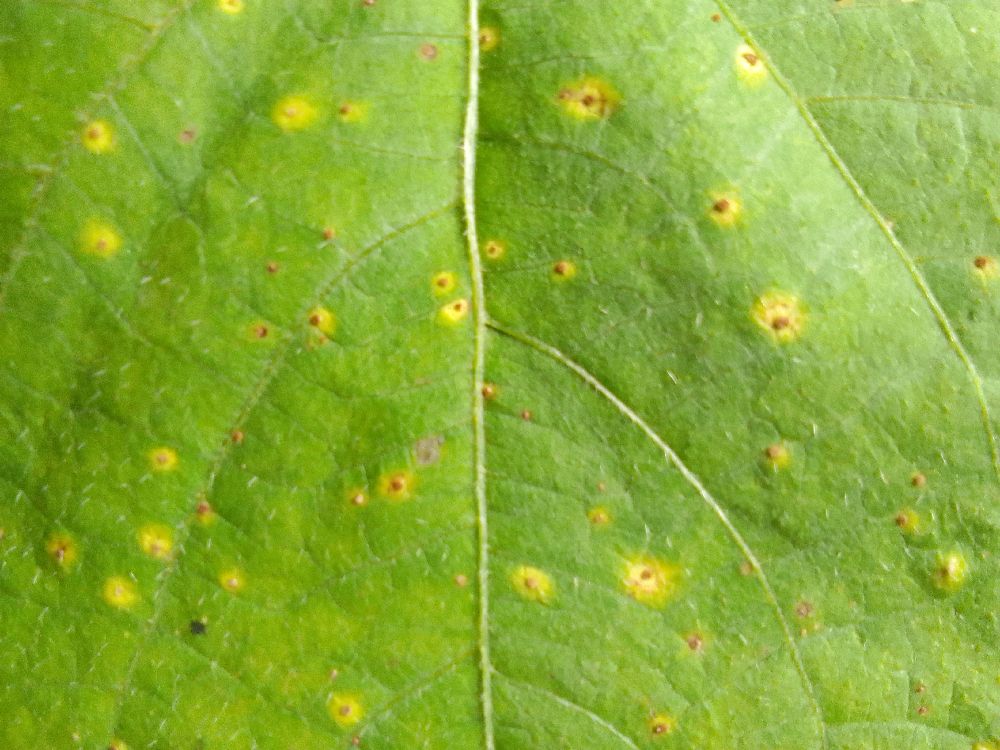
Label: rust